Stour watermills

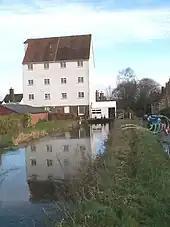
Wickhambreaux Mill

This corn mill has been demolished, with only scant remains of the machinery remaining. There is a turbine of some diameter, and a low breast shot waterwheel diameter and wide.